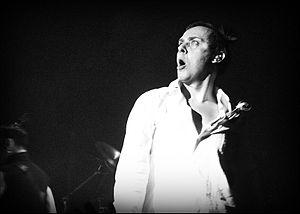
Peter John Joseph Murphy est un chanteur de rock anglais né le 11 juillet 1957 près de Northampton au Royaume-Uni.